List of United States presidential assassination attempts and plots

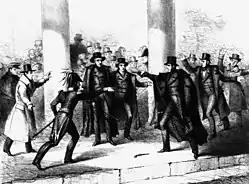
Illustration of Jackson's attempted assassination

The assassination of United States president John F. Kennedy took place at 12:30 PM on Friday, November 22, 1963, in Dallas, Texas, during a presidential motorcade in Dealey Plaza. Kennedy was riding with his wife Jacqueline, Texas Governor John Connally, and Connally's wife Nellie when he was fatally shot; he was hit once in the back, the bullet exiting via his throat, and once in the head. Governor Connally was seriously wounded, and bystander James Tague received a minor facial injury from a small piece of curbstone that had fragmented after it was struck by one of the bullets. The motorcade rushed to Parkland Memorial Hospital, where Kennedy was declared dead at 1:00 PM. Kennedy was succeeded by Vice President Lyndon B. Johnson.